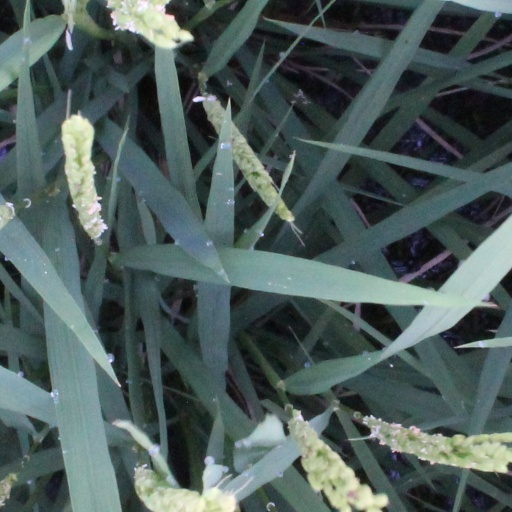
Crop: rice